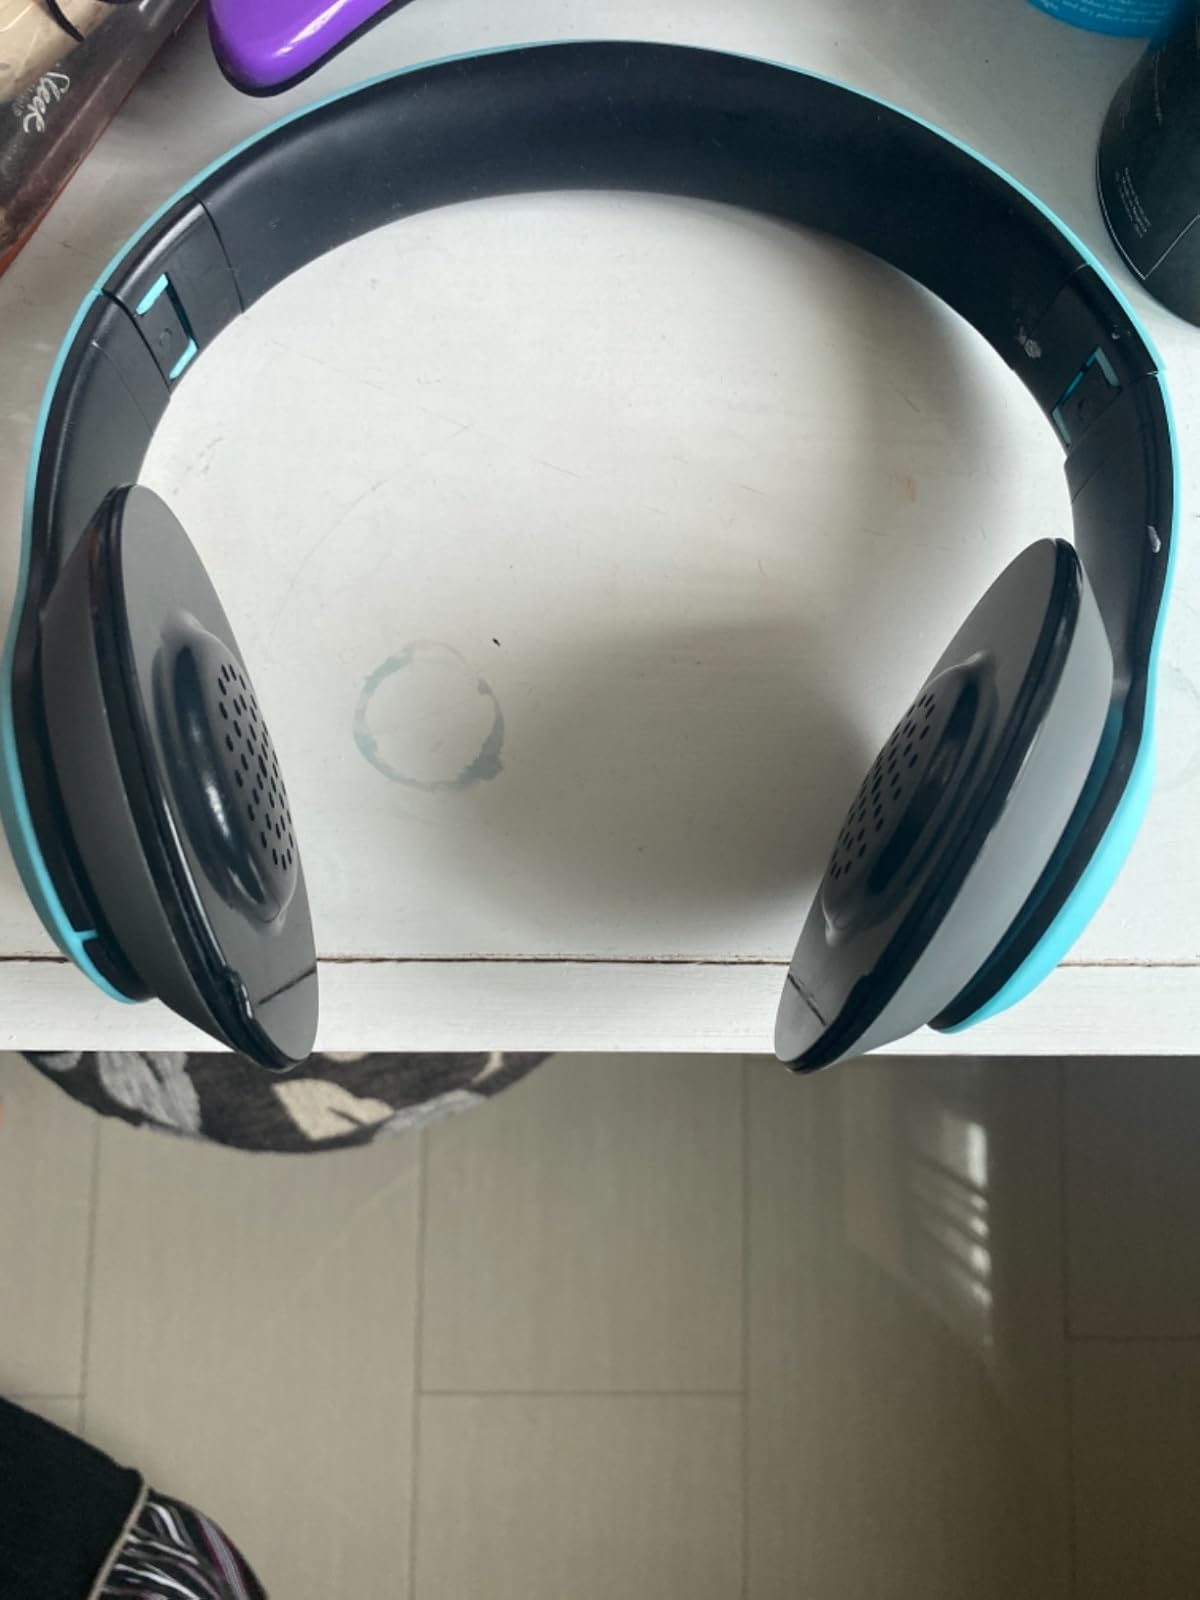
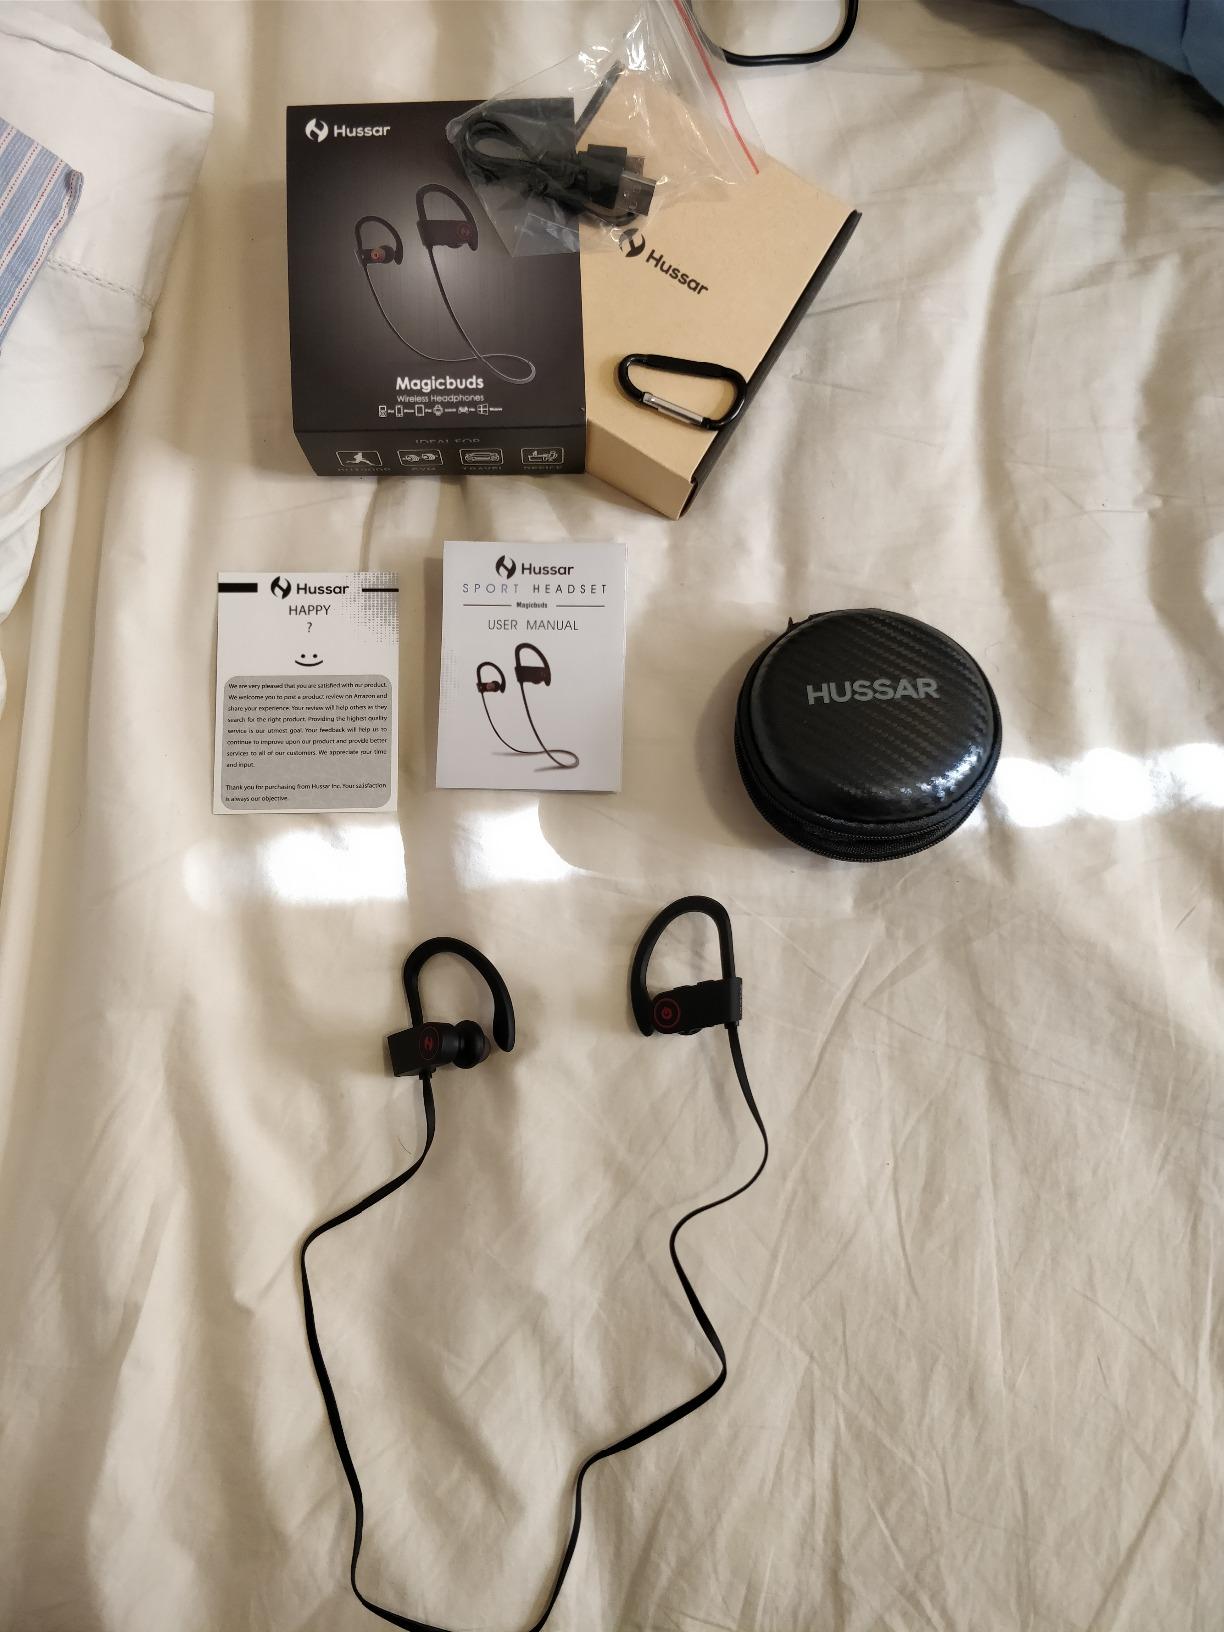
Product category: headphones
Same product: no